Benedetto Bonfigli

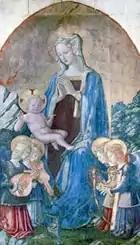
"Madonna and Child with Angels (ca. 1450)," Altarpiece, Benedetto Bonfigli, Galleria Nazionale dell'Umbria

Bonfigli reached maturity as an artist after returning to Perugia from Rome between 1453 and 1470. During this period, he painted the "Annunciation", a smaller piece but among his most well-known and preserved, held in the Thyssen-Bornemisza Museum in Madrid. Bonfigli was influenced by the style of Gozzoli, a Florentine Renaissance painter; his stylistic method is evident in Bonfigli's "Annunciation with St. Luke" and "Virgin and the Four Saints", both held in the Galleria Nazionale dell'Umbria in Perugia, Italy. According to Giorgio Vasari, the Perugian artist painted the "Adoration of the Magi" coupled with a predella of "Episodes from the Life of Christ and a Miracle of St Nicholas" in 1466 for the chapel of San Vincenzo in San Domenico, collaborating with Bartolomeo Caporali.